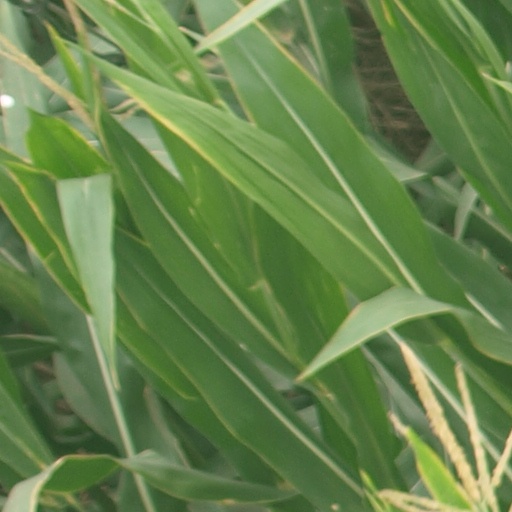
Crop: maize; corn